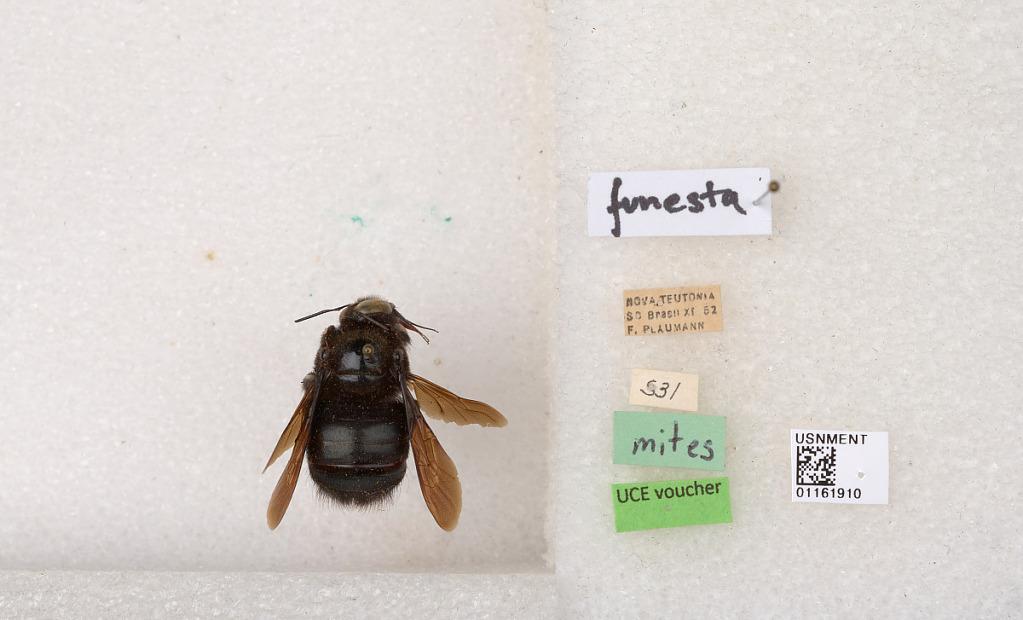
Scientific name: Xylocopa (Xylocopsis) funesta Maidl
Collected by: F. Plaumann
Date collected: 1952-11-1
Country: Brazil
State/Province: Santa Catarina
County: Seara
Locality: Nova Teutonia